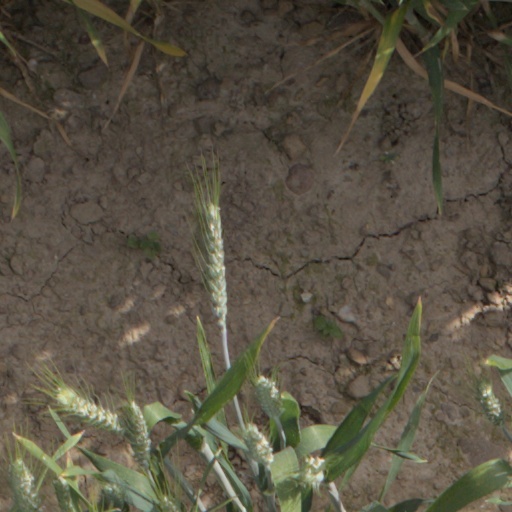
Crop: wheat